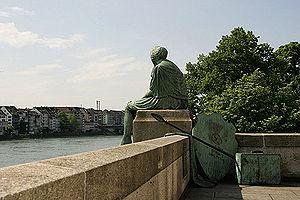
Statue de l'Helvétie regardant le Rhin à Bâle
Helvetia est une figure allégorique féminine personnifiant la Confédération suisse. Ce nom désigne également la Suisse, notamment sur les timbre-poste.